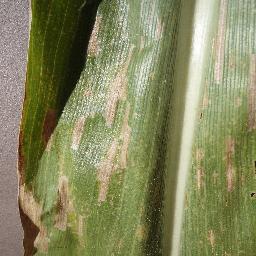
Label: Corn___Cercospora_leaf_spot Gray_leaf_spot